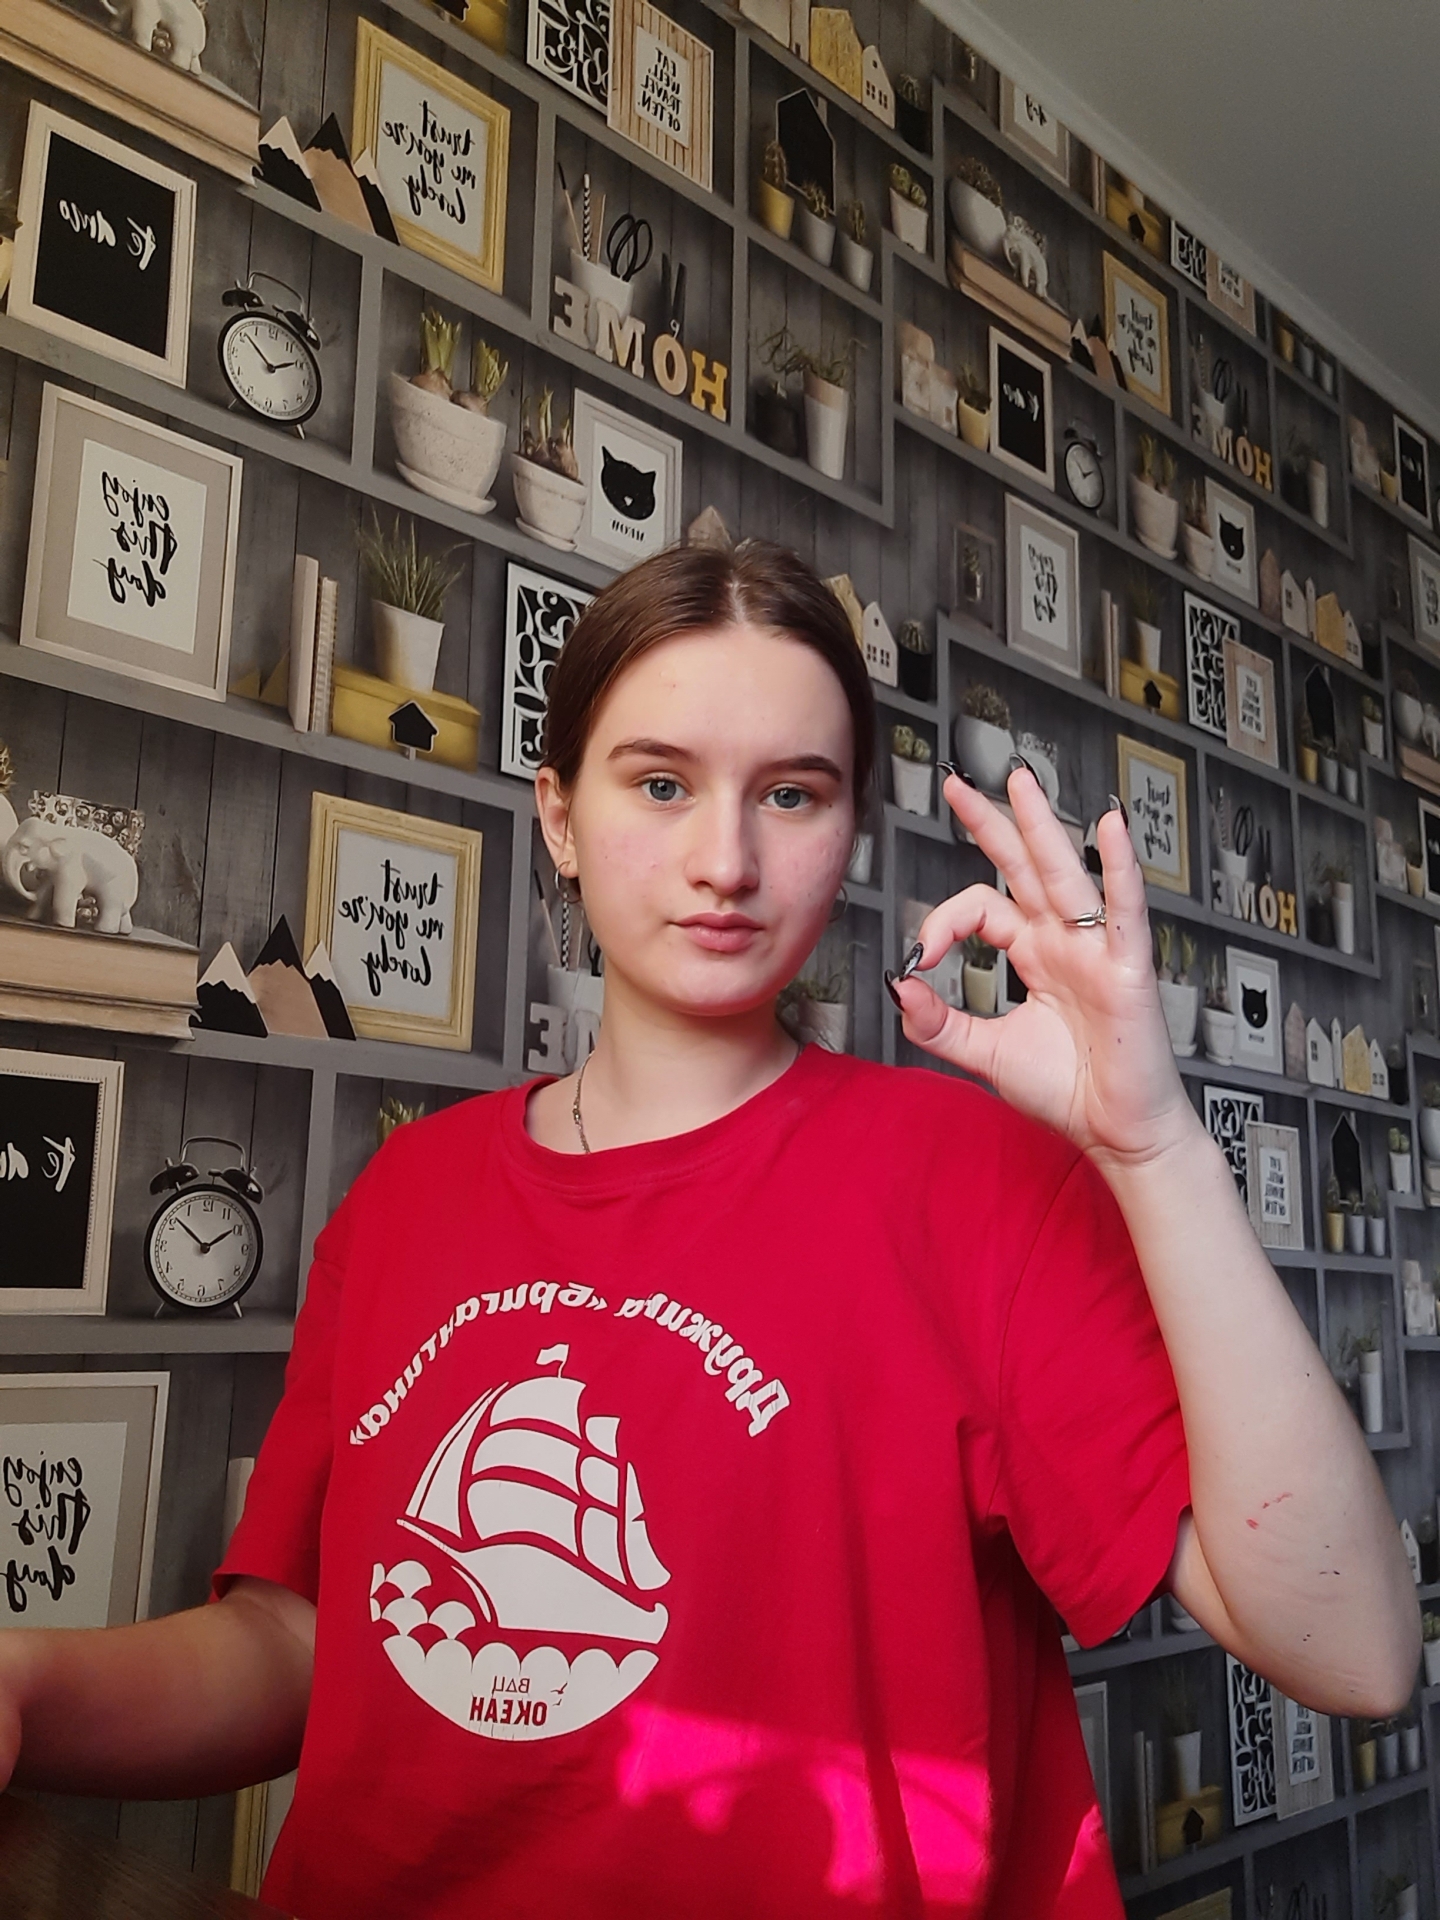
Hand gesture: ok